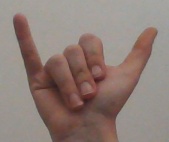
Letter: ya